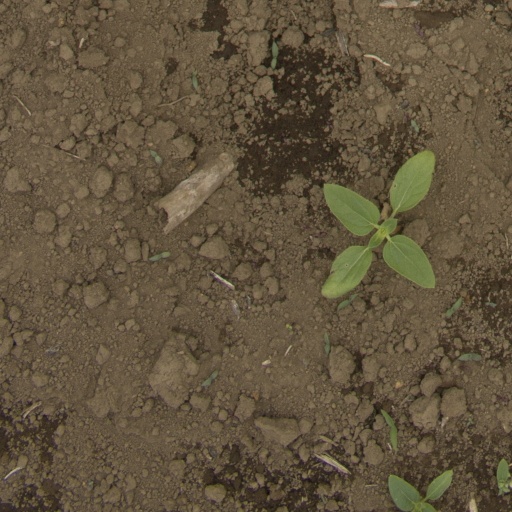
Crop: Jerusalem artichoke